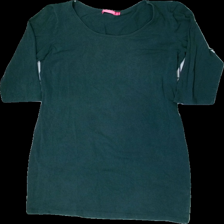
View: front
Type: Dress
Category: Ladies
Brand: Indiska
Colors: Green
Material: 100% cotton
Cut: Regular
Size: L
Price range: <50
Recommended usage: Recycle
Description: Green worn dress from Indiska, size L. Okay condition but worn out color.